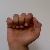
The image shows a hand gesture representing the letter 'A' in Indian Sign Language.